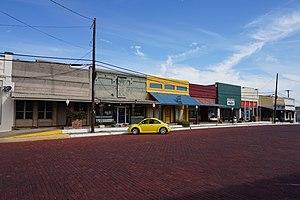
Wolfe City est une ville située au nord du comté de Hunt au Texas, aux États-Unis.